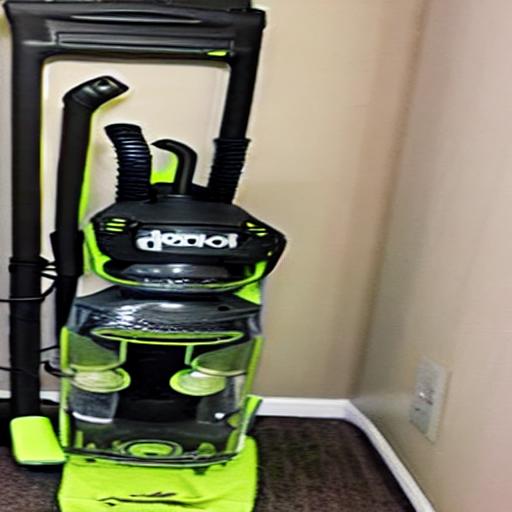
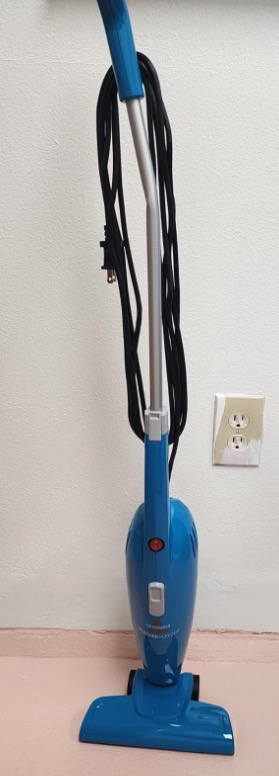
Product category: items_vacuum
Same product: no